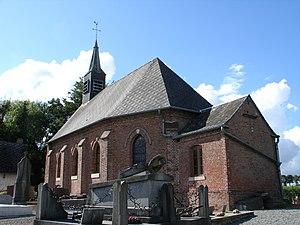
Église de Boffles